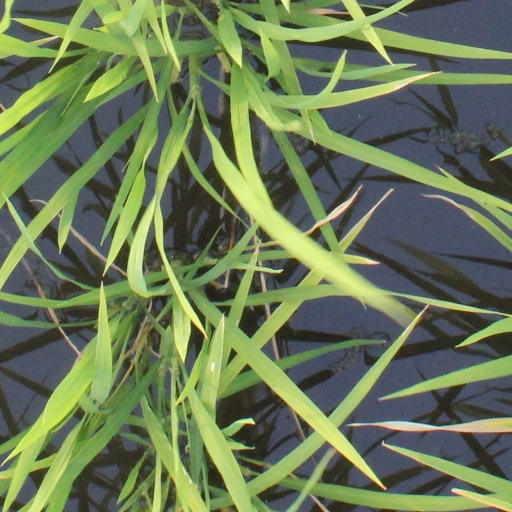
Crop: rice